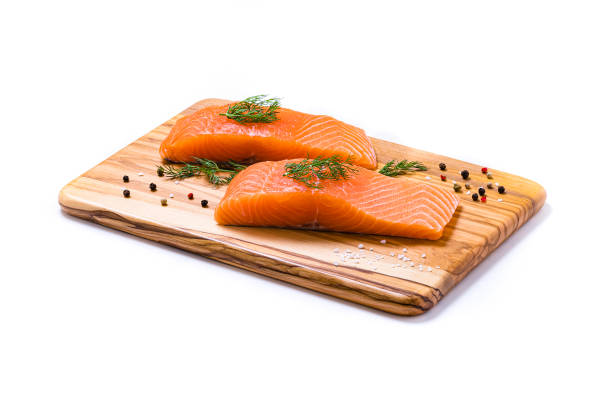
Adjective: nearer
Antonym: farther